Puerta de Tierra, San Juan

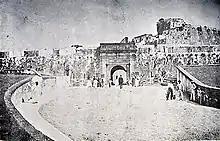
"Puerta de Santiago", also known as "Puerta de Tierra", today Plaza Colón, is the namesake of this subdistrict.

Construction of the fortified wall system of San Juan began in 1634. Although the area outside the city walls occupying the east side of Old San Juan was almost uninhabited prior to the 19th century, this area represents the first urban expansion of San Juan during the colonial period. Some of the settlers of the area around this time were freed families originating from the British, Dutch and Danish colonies in the Caribbean. While most residences were wooden huts and "bohíos", this represents the first eastward demographic expansion of the colonial city of San Juan. Most of the huts were located along the eastern walls and the "Puerta de Santiago" (Santiago Gate). Due to the fact that this was the main entrance by land to the fortified city, the gate was referred to as "Puerta de Tierra".